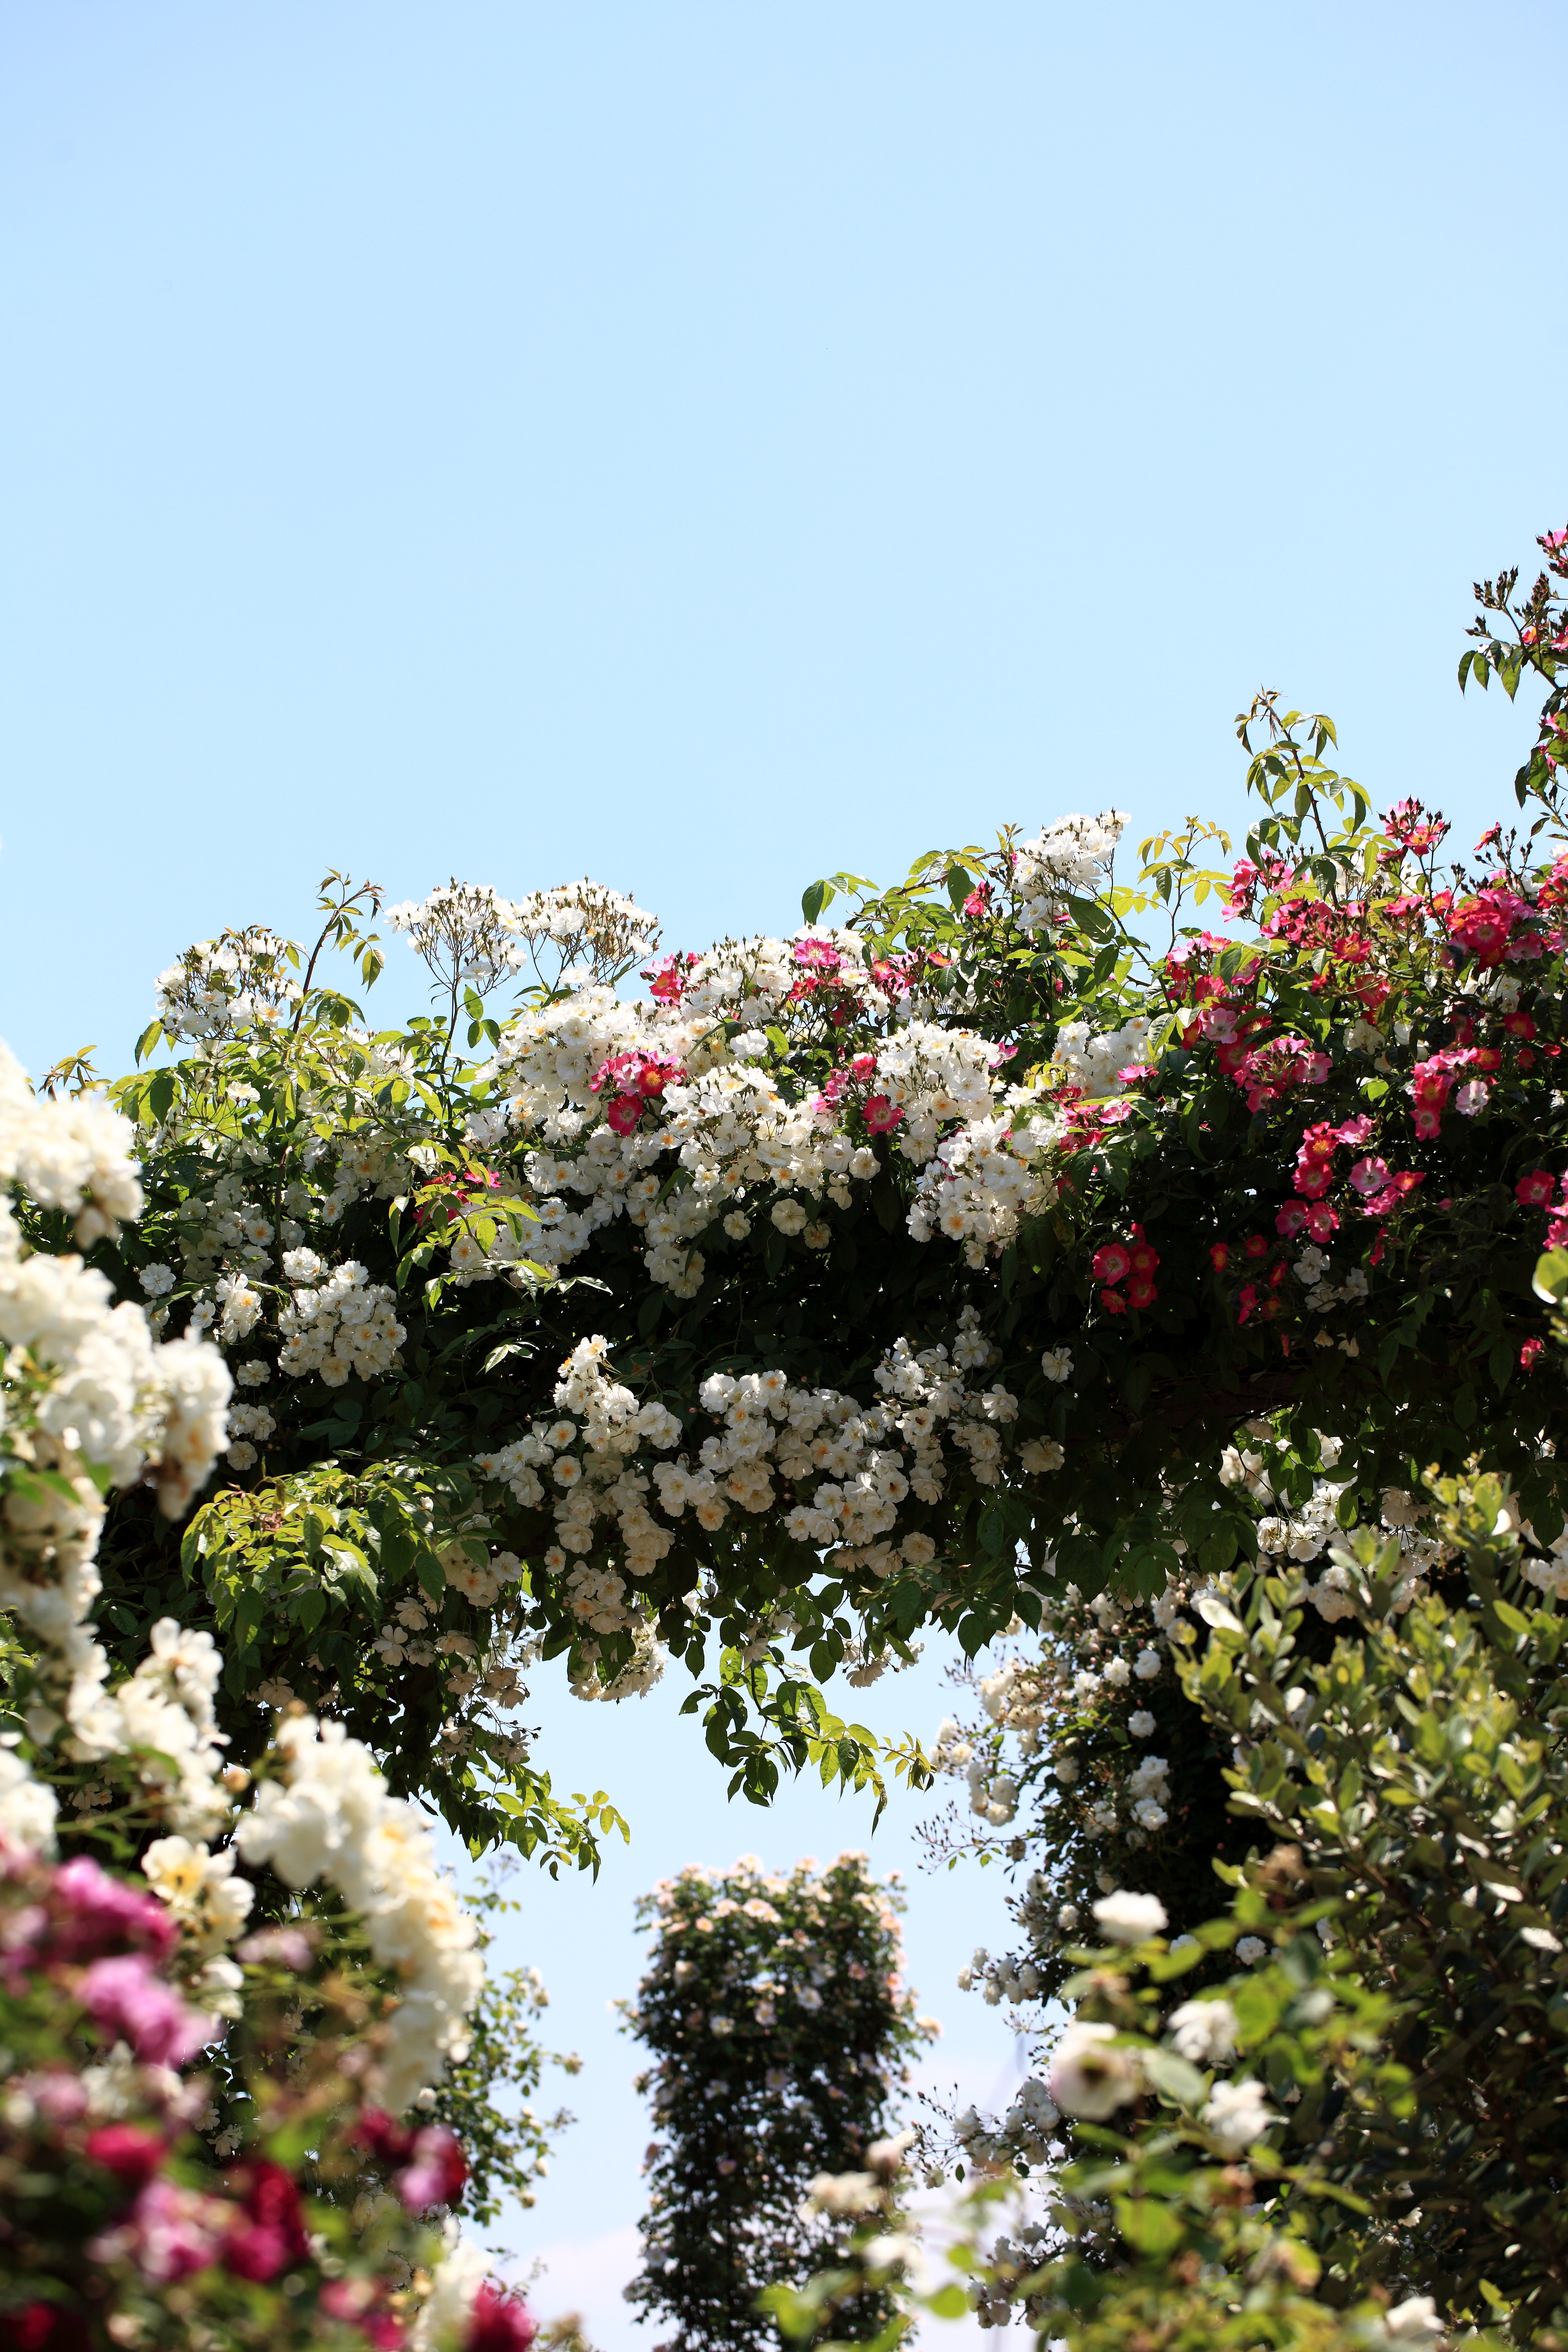
nature, blossom, plant, leaf, flower, petal, rose, high, botany, garden, flora, wildflower, shrub, rosa, 5d, hires, markii, hi, res, resolution, flowering plant, garden roses, rose family, land plant